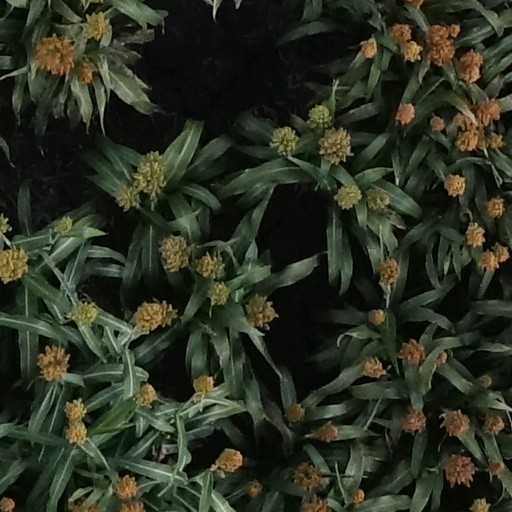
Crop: sorghum